Țara Bârsei

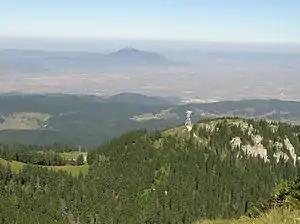
View of part of Țara Bârsei from the peak of Postăvaru. Ghimbav is on the right, while Codlea can be seen in the distance on Măgura Codlei.

In 1211 the region was given to the Teutonic Knights by King Andrew II of Hungary in return for guarding the southeastern border of the Kingdom of Hungary against the Cumans. While the king retained his right to mint currency and claims on gold or silver deposits that would be uncovered, he granted the Teutonic Order the right to establish markets and administer justice. The crusaders were also free from taxes and tolls. The Teutonic Knights began building wood-and-earth forts in the area and they had constructed five castles ("quinque castra fortia"): Marienburg, Schwarzenburg, Rosenau, Kreuzburg, and Kronstadt, some of which were made of stone. The military order was successful in reducing the threat of the nomadic Cumans. Medieval Saxons from the Holy Roman Empire developed farms and villages nearby to support the forts and settle the land. The territory was already populated at the time when was disputed. Some medieval sources indicate it was uninhabited, a view challenged by some scholars invoking archaeological and documentary evidence. Bountiful agricultural yields led to further colonization by German immigrants.